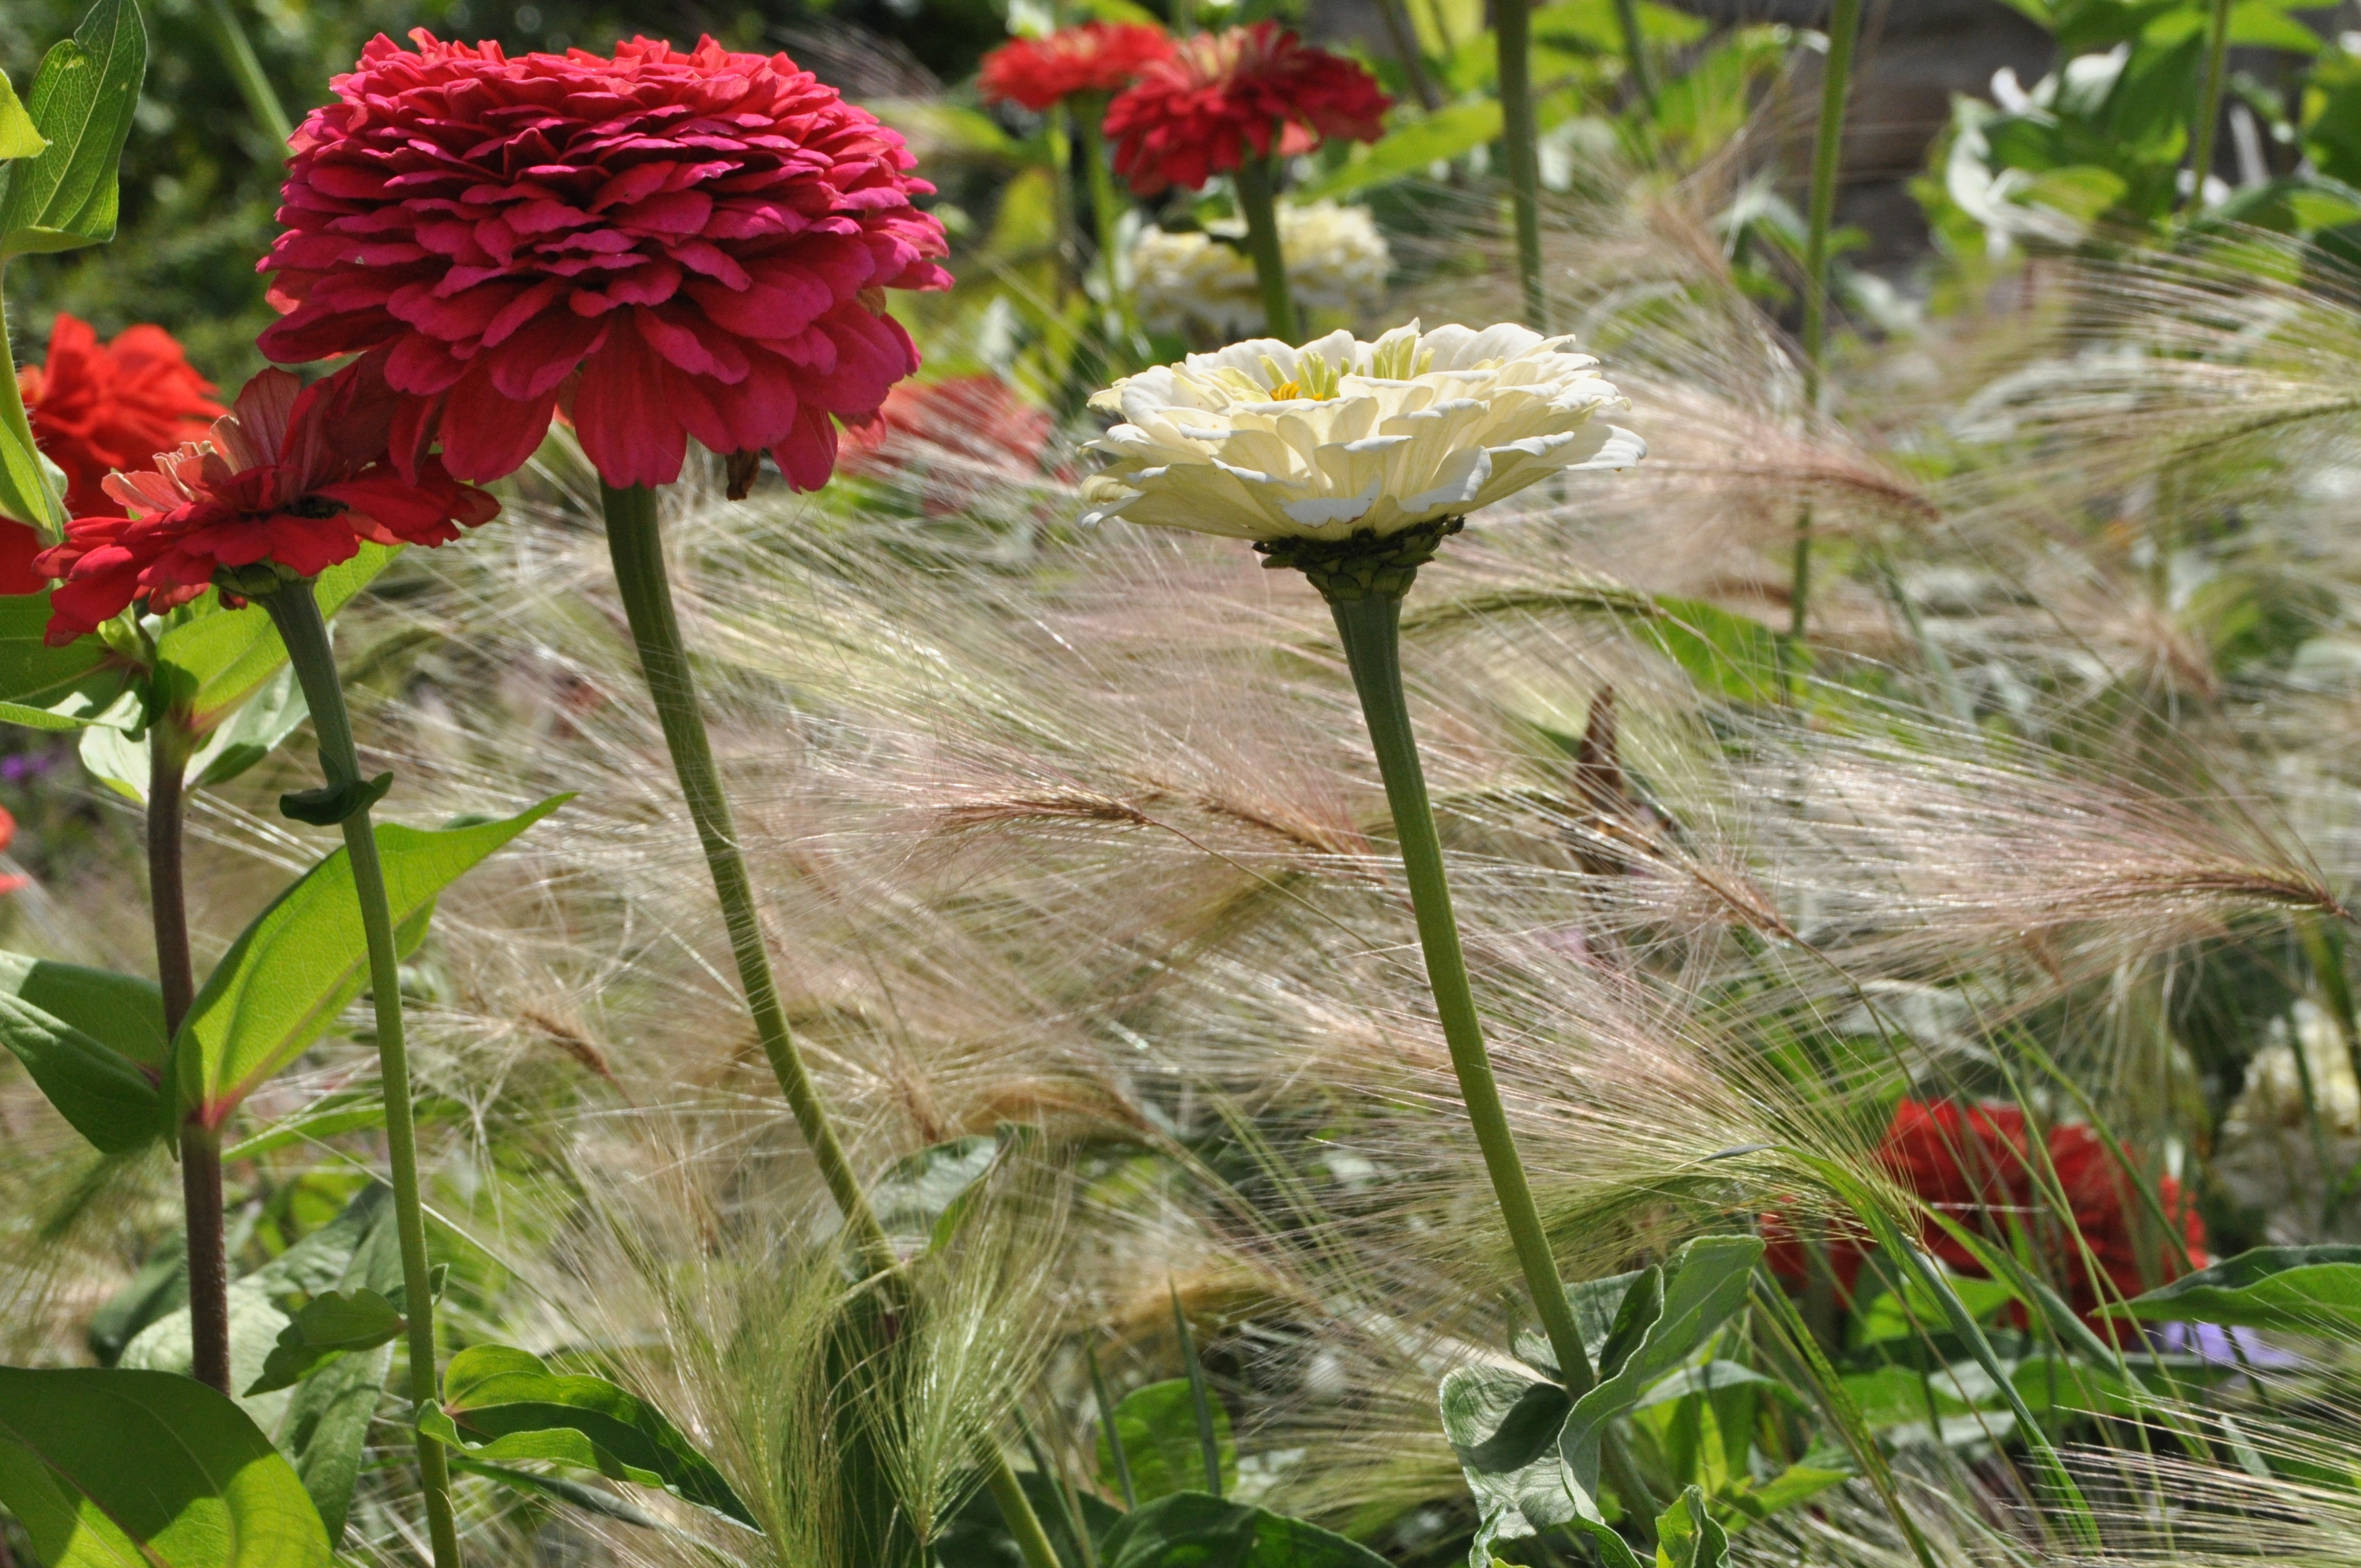
nature, blossom, plant, flower, bloom, summer, green, botany, flora, wildflower, flower bed, dahlia, bed, late summer, floristry, flowering plant, daisy family, grass family, land plant